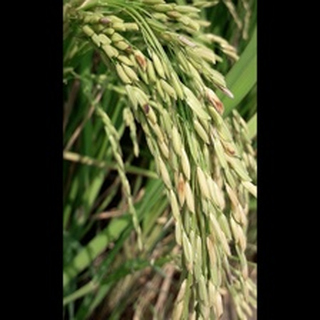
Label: diseased_rice